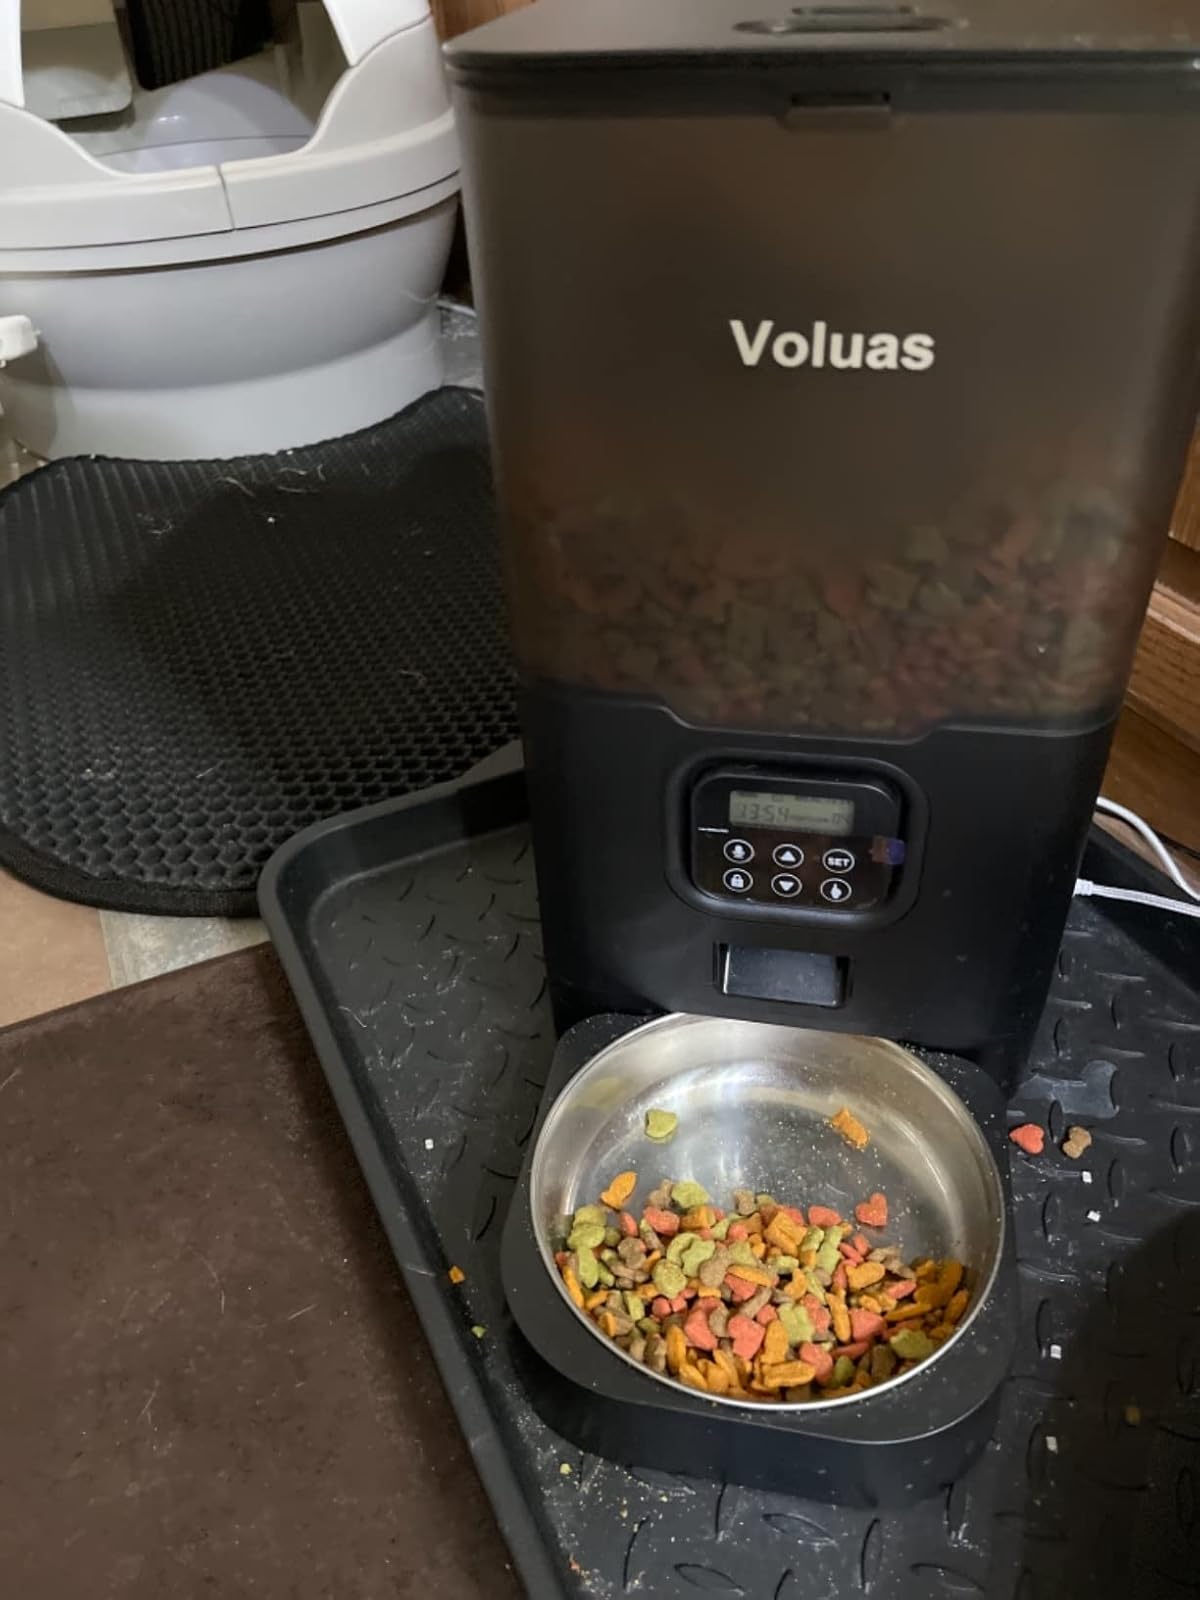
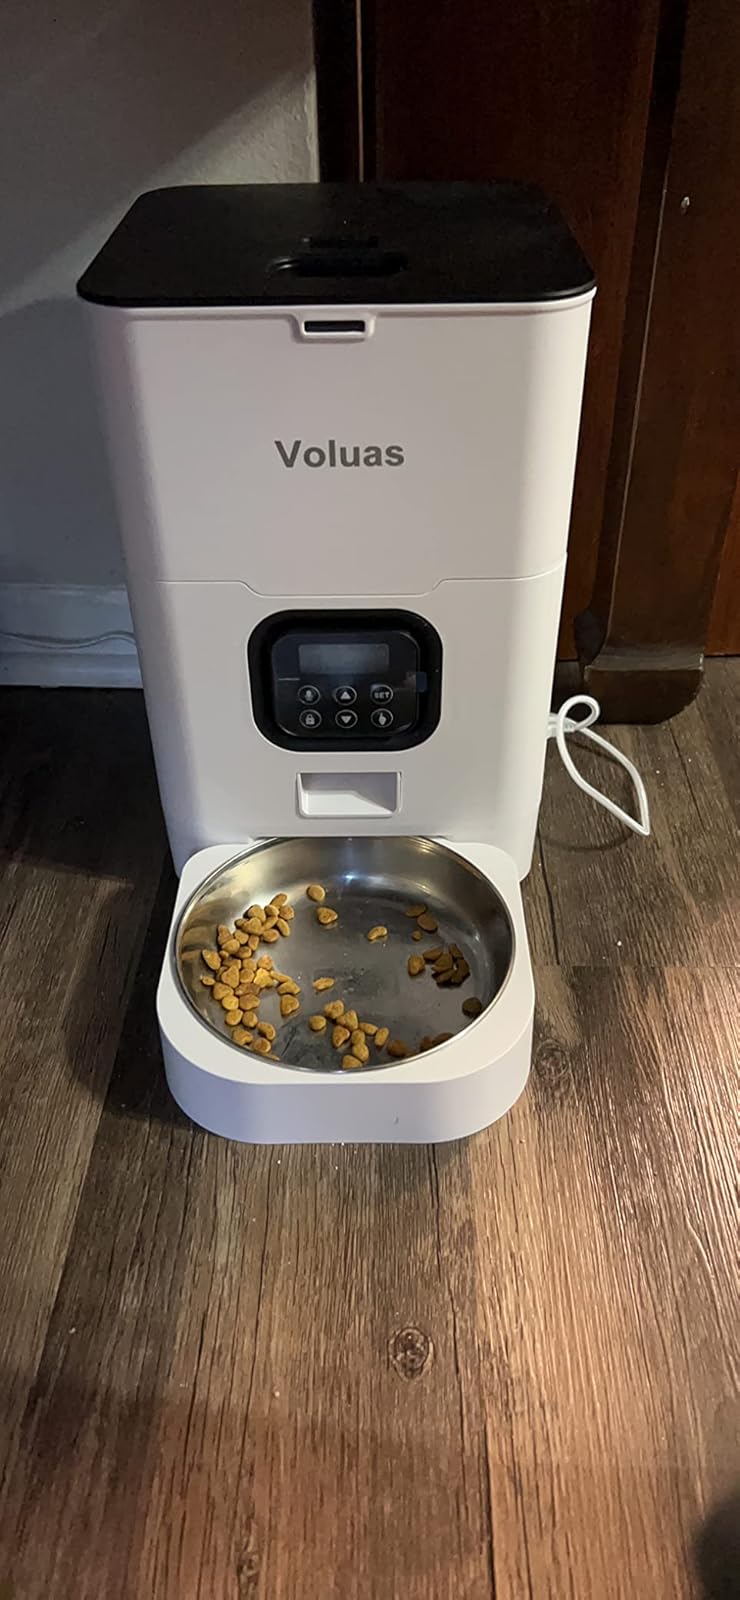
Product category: items_feeder
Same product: no